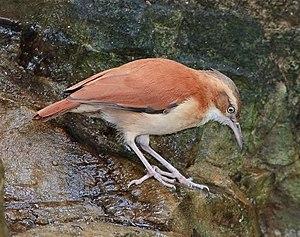
Le Fournier variable est une espèce de passereaux de la famille des Furnariidae.
Les Furnariidae sont une famille de passereaux constituée de 72 genres et plus de 310 espèces.
Furnarius est un genre qui regroupent les six espèces de fourniers. Ses membres sont de petits passereaux brun roux, endémiques de l'Amérique du Sud. Ils sont appelés ainsi parce qu'ils construisent un nid en forme de four